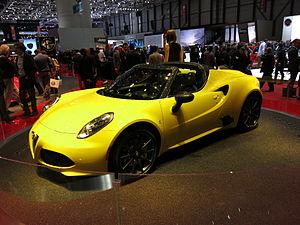
Salon international de l'automobile de Genève 2015
Le Salon international de l'automobile de Genève 2015 est un Salon automobile qui s'est tenu du 5 au 15 mars 2015 à Genève. Il s'agit de la 85ᵉ édition internationale de ce salon, organisé pour la première fois en 1905.